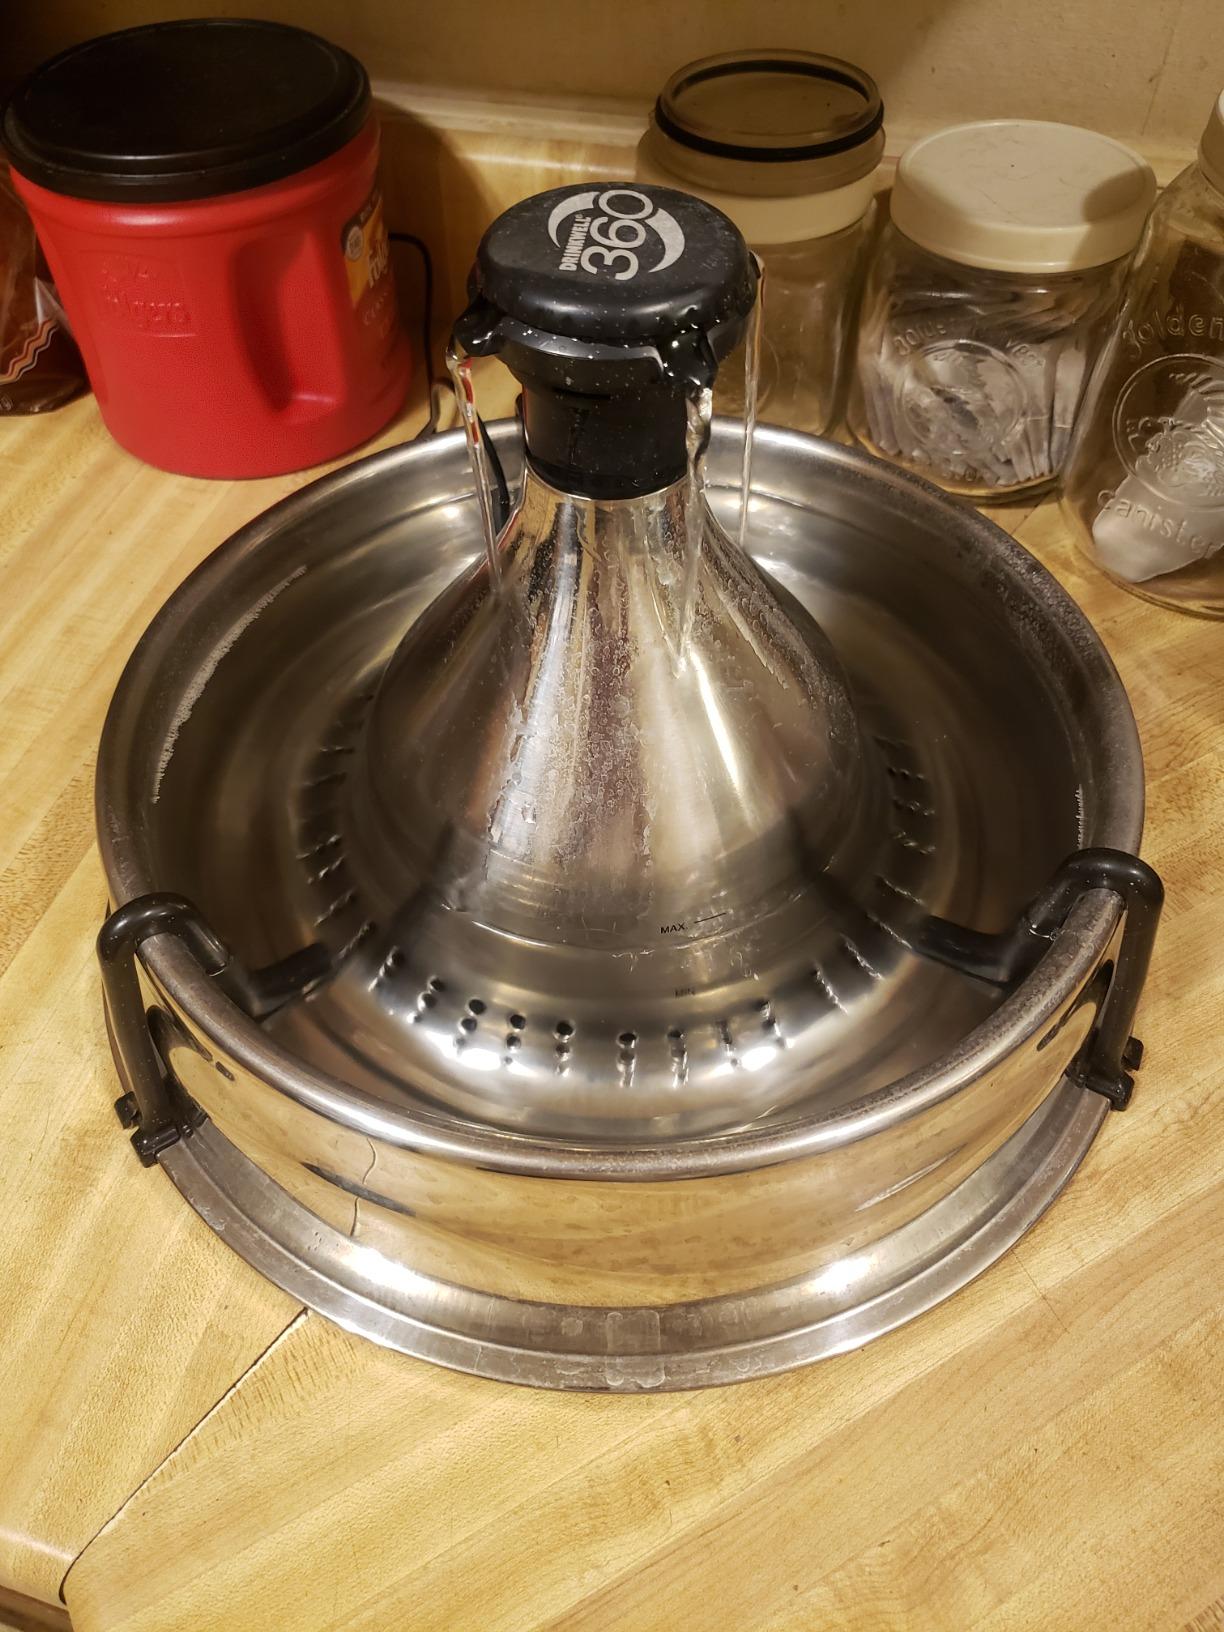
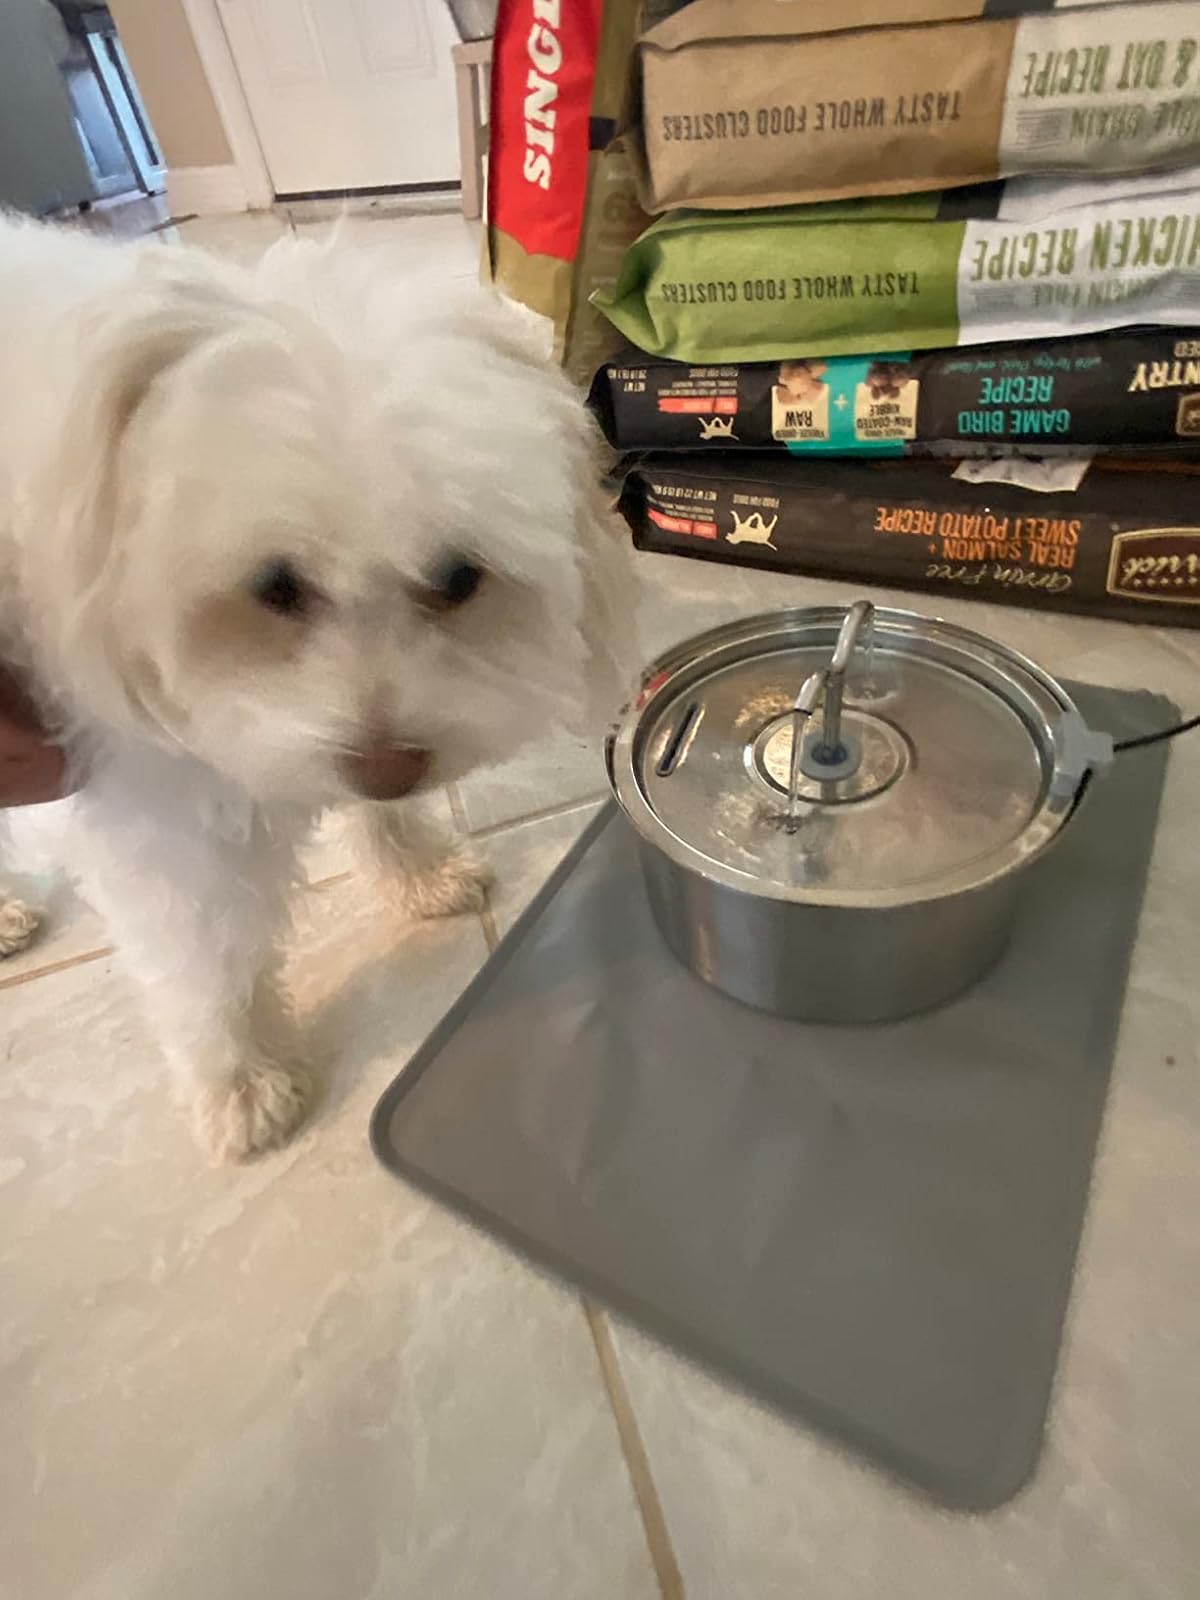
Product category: items_bowl
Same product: no